Prussian Reform Movement

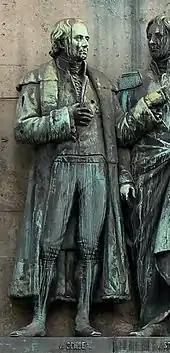
Theodor von Schön

Frederick William III hesitated about the military reforms, the officer corps and nobility resisted them and even the bourgeoisie remained sceptical. The start of the German campaign of 1813 was the key factor. On 9 February 1813 a decree replaced the previous conscription system with an obligation to serve by canton ("Kantonpflichtigkeit"), and this new system had to last for the whole war. Thus it looked to restore the pride and position of the common soldier in adapting army discipline to civil law. The punishments and in particular the 'schlague' (consisting of a soldier being beaten) were abolished. The social differences had to disappear. The Treaty of Tilsit had reduced the Prussian army to 42,000 men, but Scharnhorst put in place the "Krümper system", which consisted of training a number of soldiers in rotation without ever exceeding the numbers authorised by the Treaty. Between 30,000 and 150,000 supplementary men were also trained – the training system changed several times and so it is difficult to work out precise numbers. Compulsory military service was ordered by Frederick William III on 27 May 1814 then fixed by a military law on 3 September the same year: